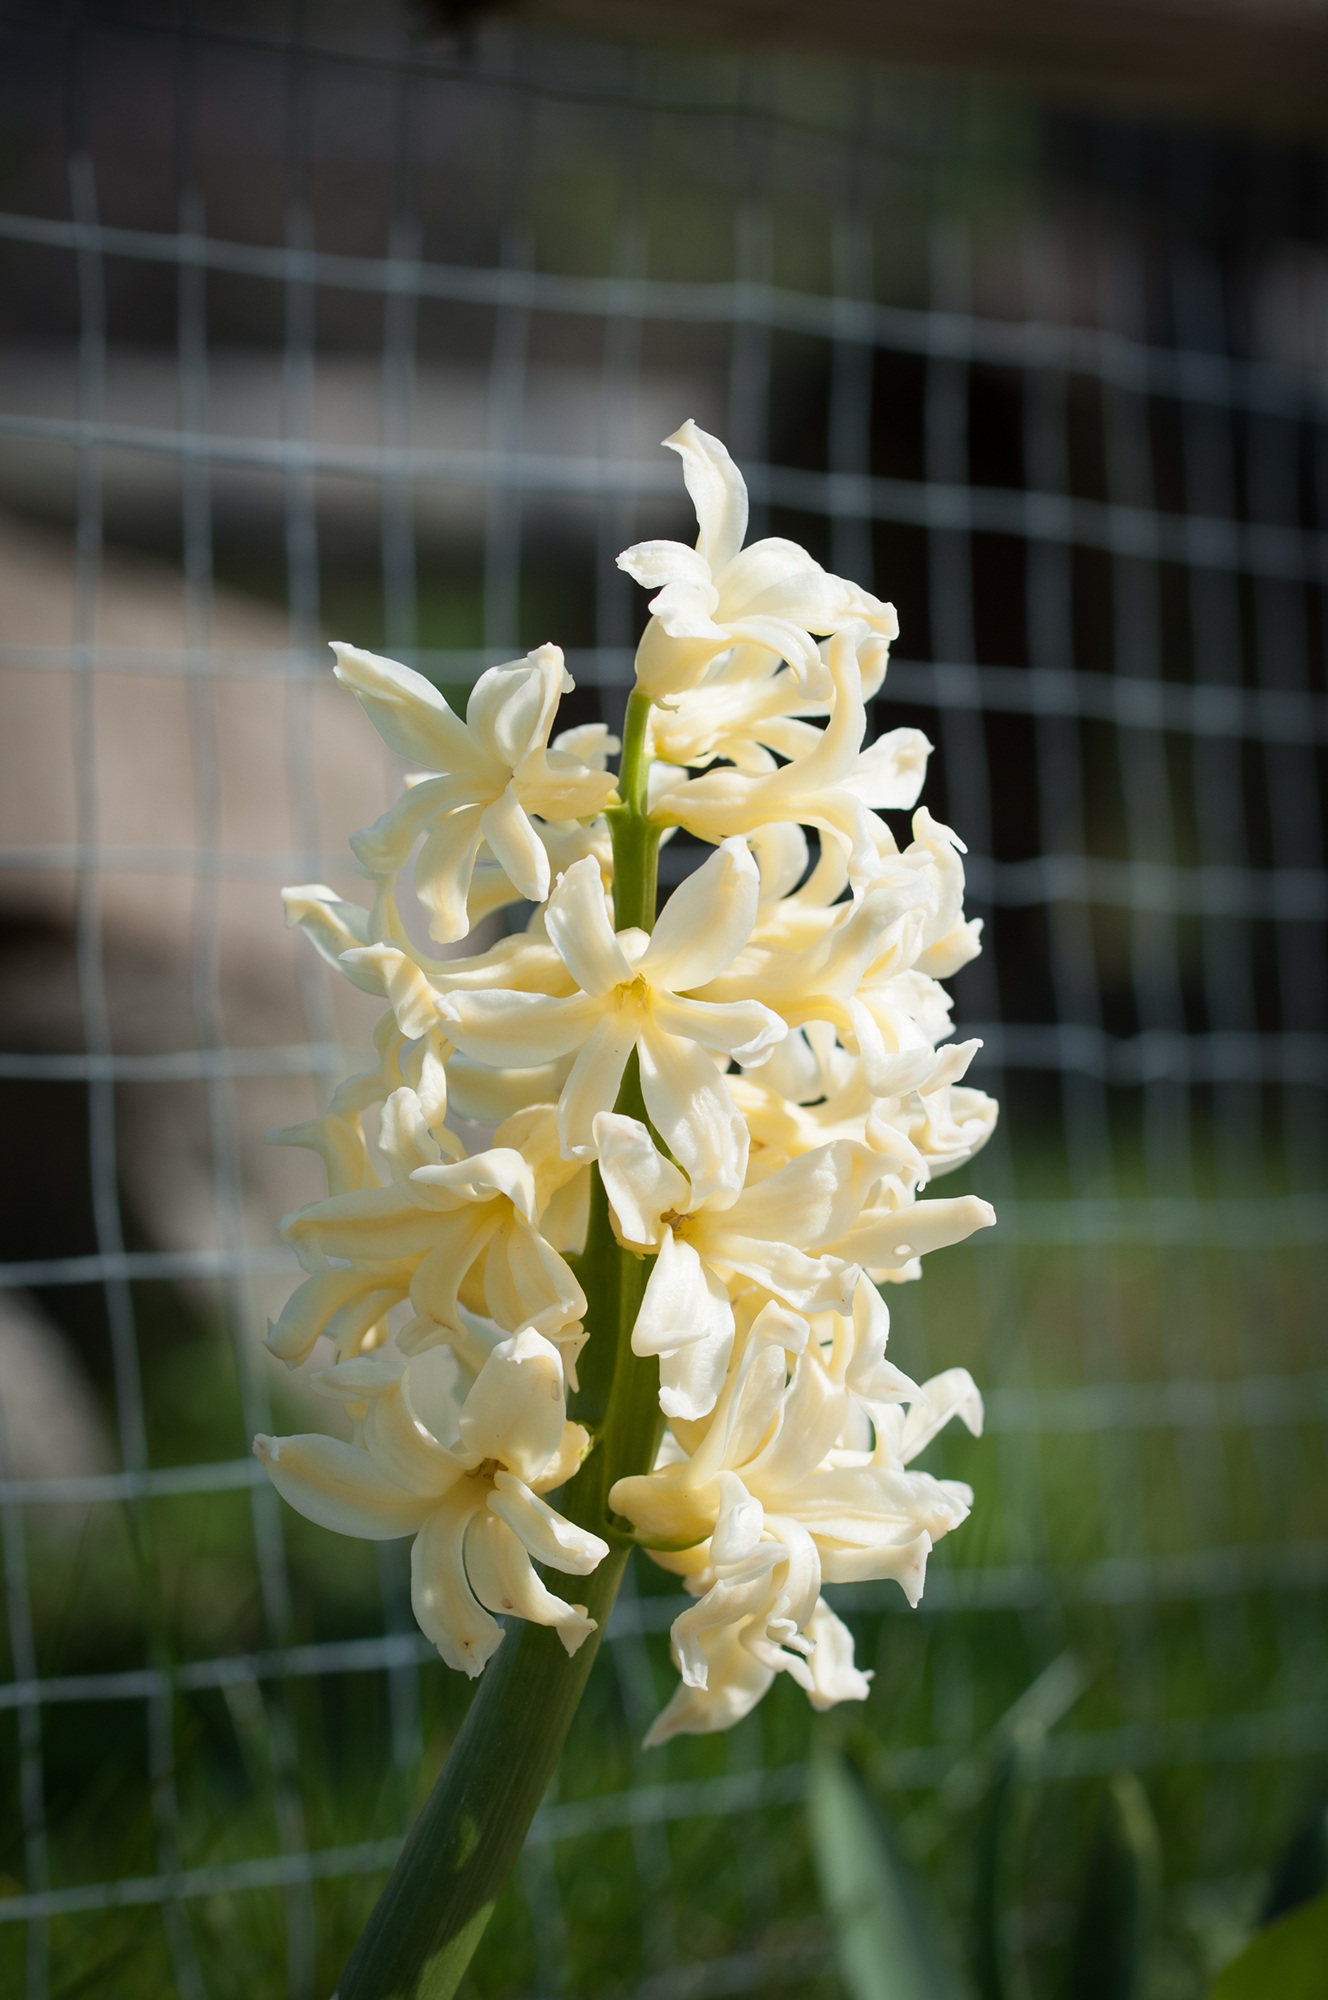
nature, blossom, plant, flower, bloom, spring, botany, yellow, garden, close, flora, yellow flower, wildflower, fragrant, hyacinth, yellow flowers, spring flower, macro photography, jasmine, flowering plant, schnittblume, fragrant flower, yellow hyacinth, plant stem, land plant